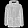
Label: Coat